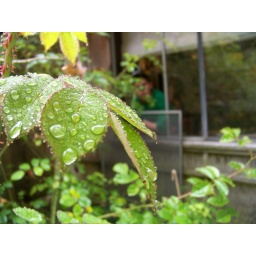
boy in the window